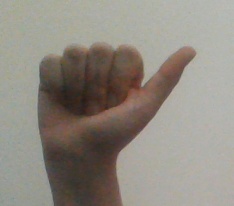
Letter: dhad